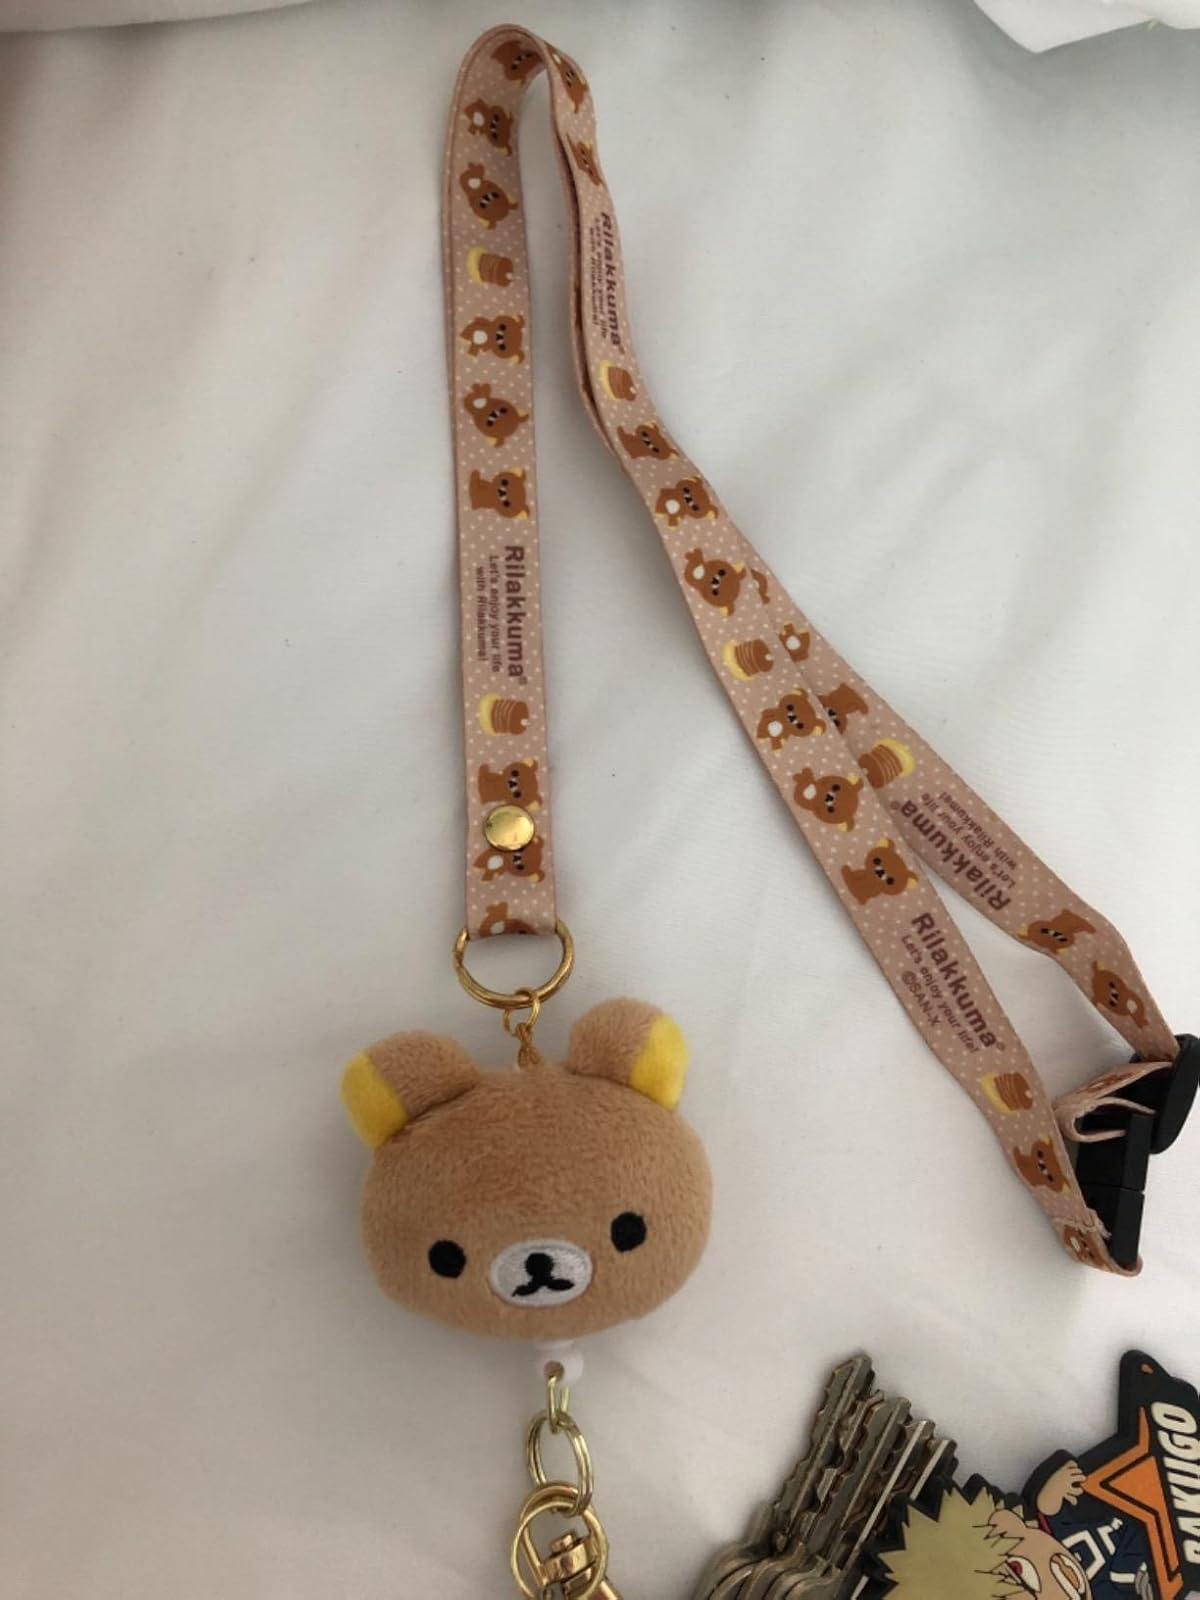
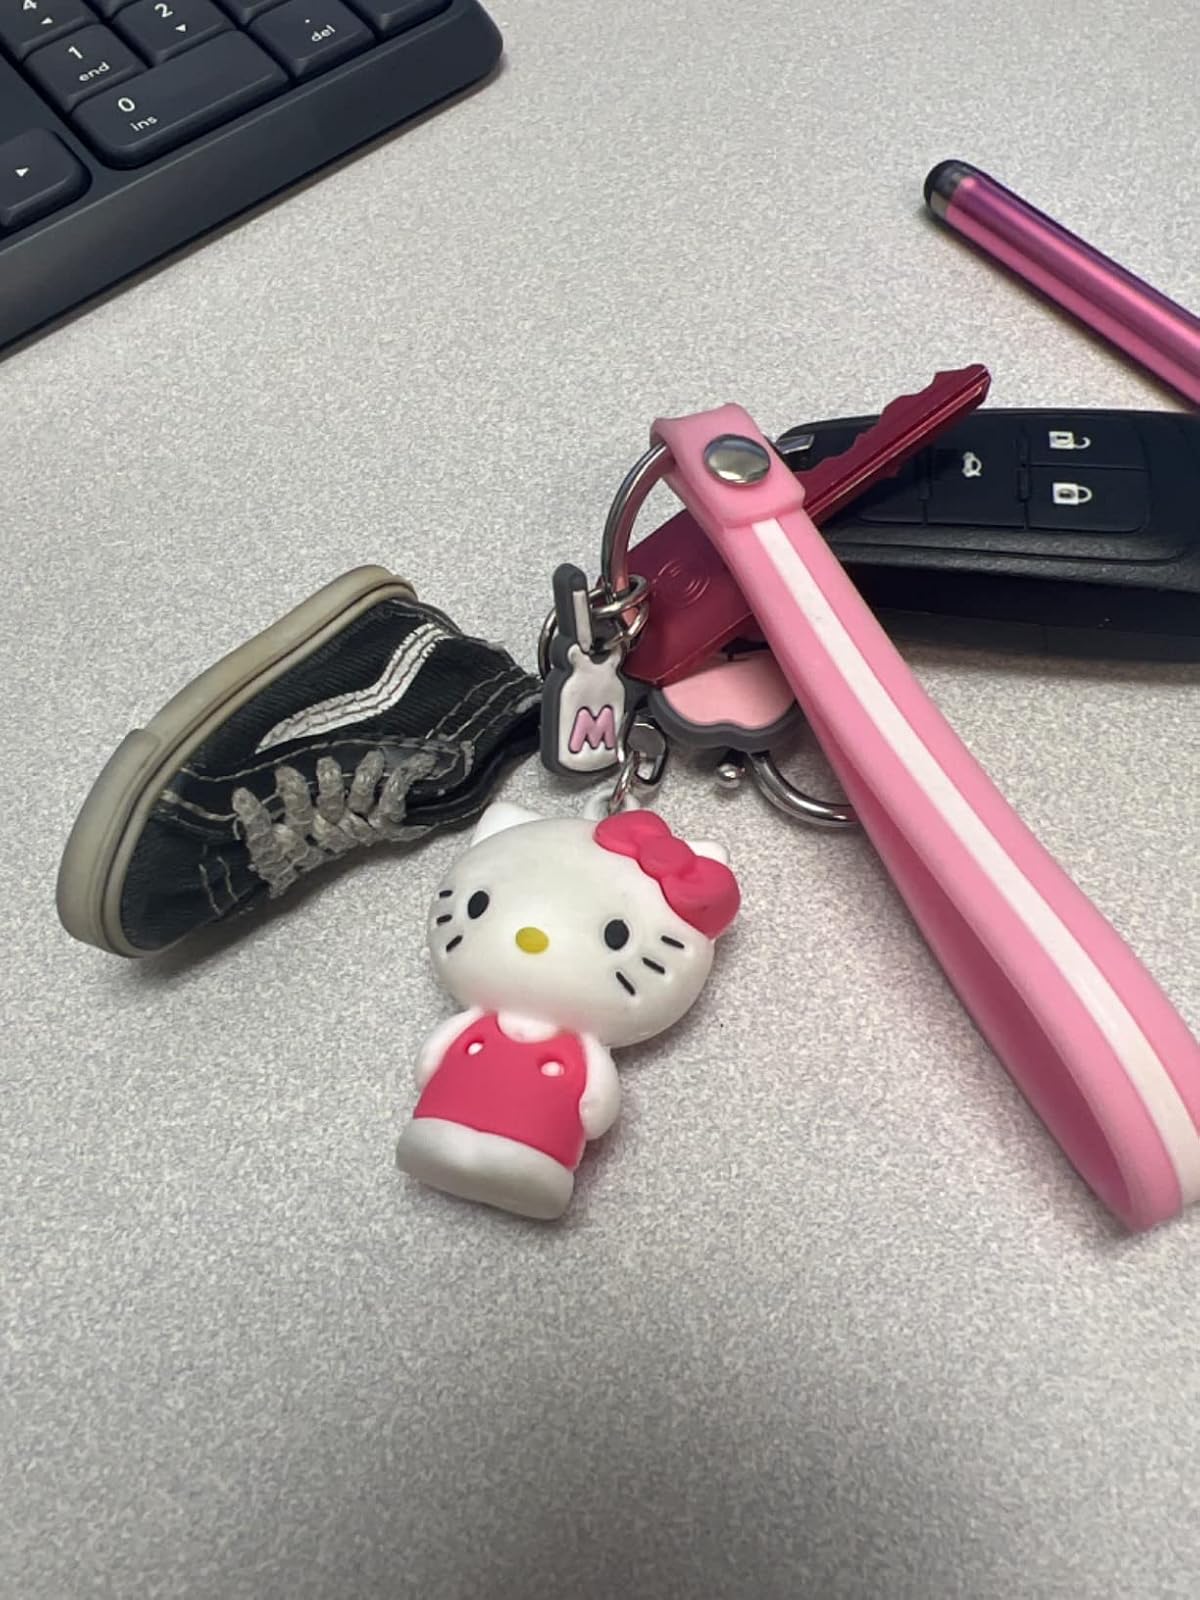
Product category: accessories_keychain
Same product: no